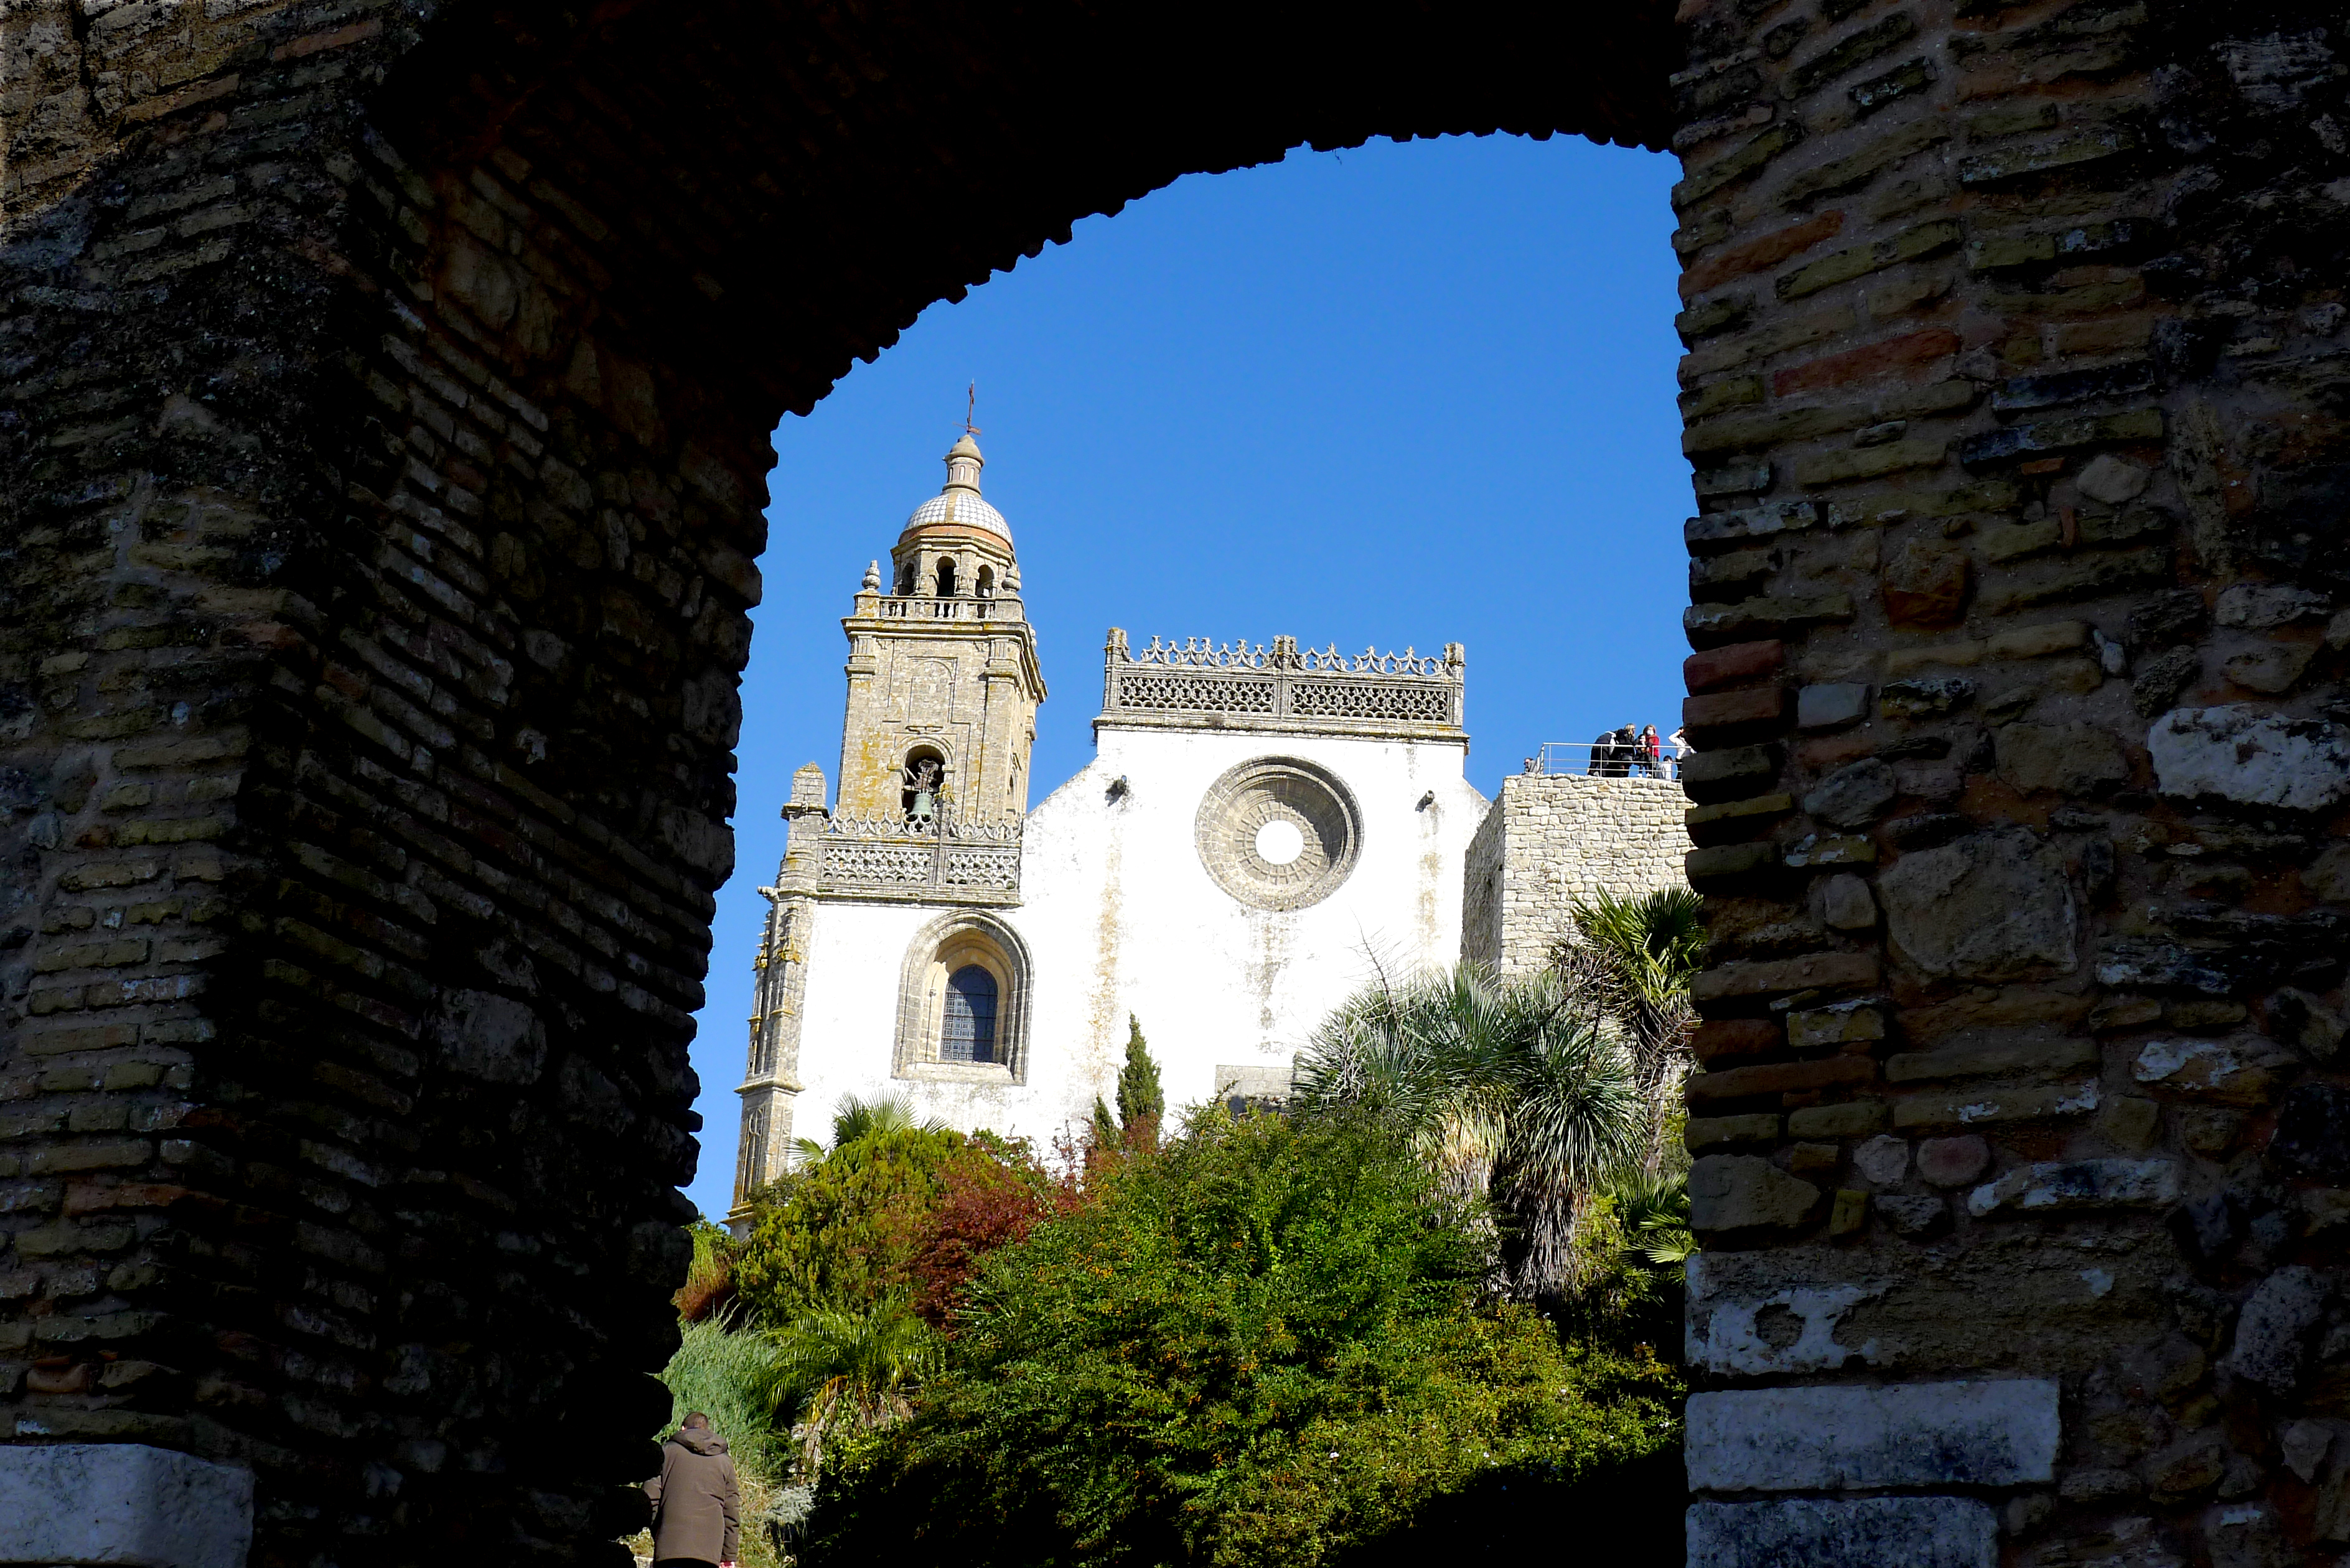
castellar, sky, plant, building, facade, city, medieval architecture, arcade, arch, landscape, holy places, tree, historic site, ancient history, house, history, chapel, byzantine architecture, church, place of worship, brick, tourism, bell tower, convent, brickwork, grass, classical architecture, ruins, middle ages, monastery, village, stone wall, parish, vacation, archaeological site, spanish missions in california, castle, cathedral